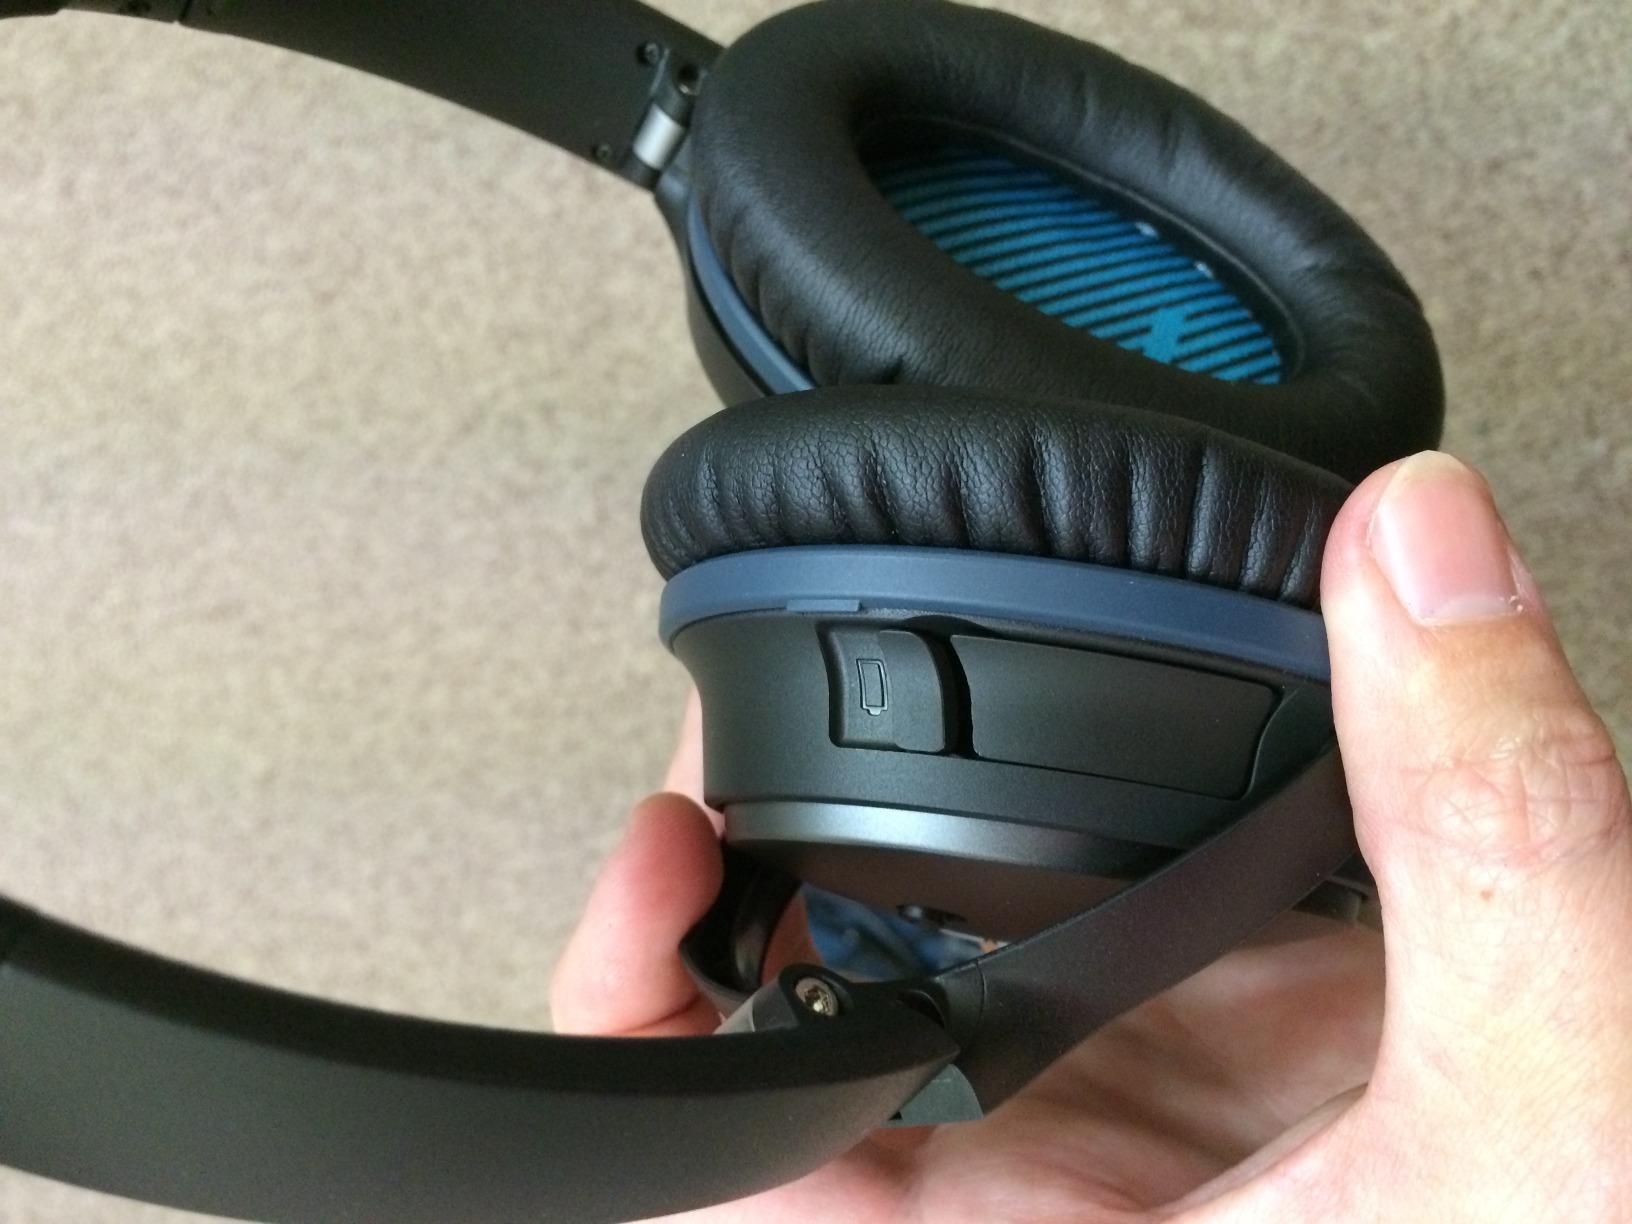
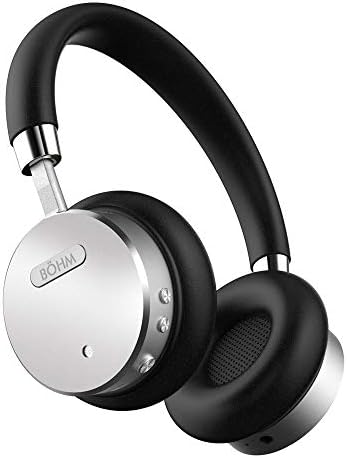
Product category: headphones
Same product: no